JNR Class EF55

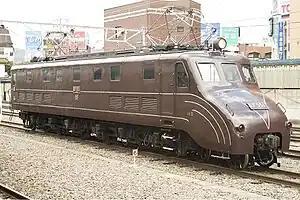
EF55 1 at Matsumoto Station, October 2003

The is a 2Co+Co1 wheel arrangement electric locomotive type consisting of three locomotives built in 1936 by Hitachi, Kawasaki, and Tōyō Electric in Japan. They were nicknamed "hippos ("kaba")" or "monster shoes ("kutsu no bakemono")" in the 1930s, and later in the 1980s "Moomin".